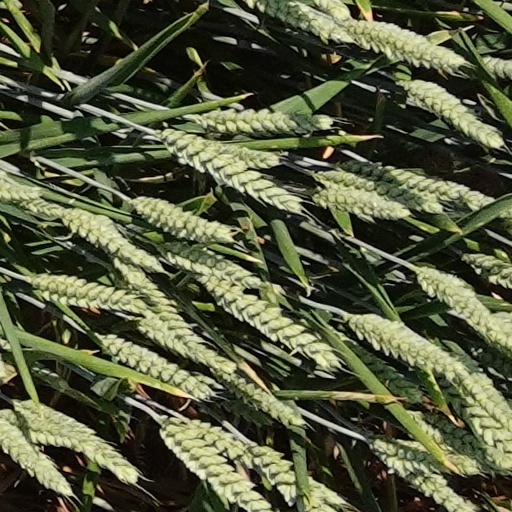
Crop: wheat